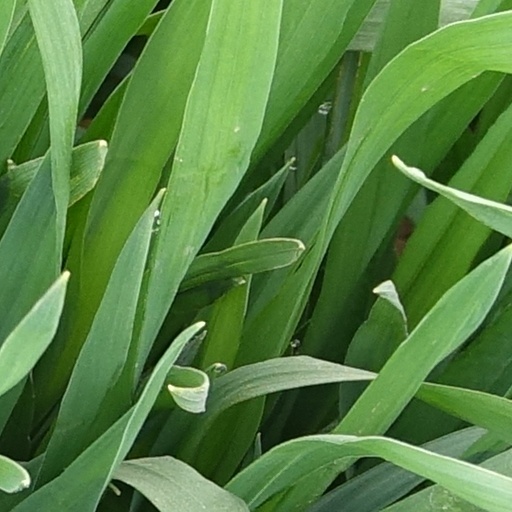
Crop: wheat